Ashlag (Hasidic dynasty)

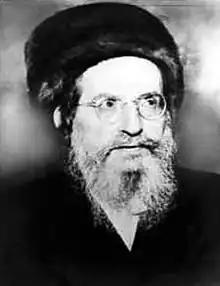
The "Baal HaSulam"

Although Hasidic dynasties are most often named for their town of origin, this dynasty is known by the surname of its rebbes.